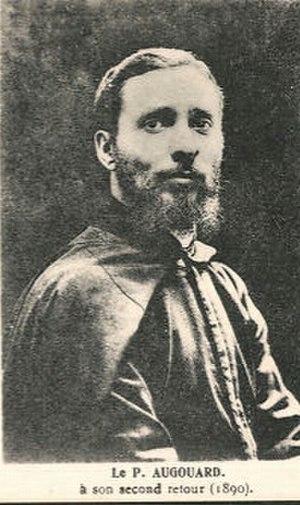
Prosper Augouard C.S.Sp., à son retour en 1890.
Mᵍʳ Prosper Augouard, missionnaire français de la Congrégation du Saint-Esprit, fut le second évêque responsable du Congo français et de l'Oubangui.